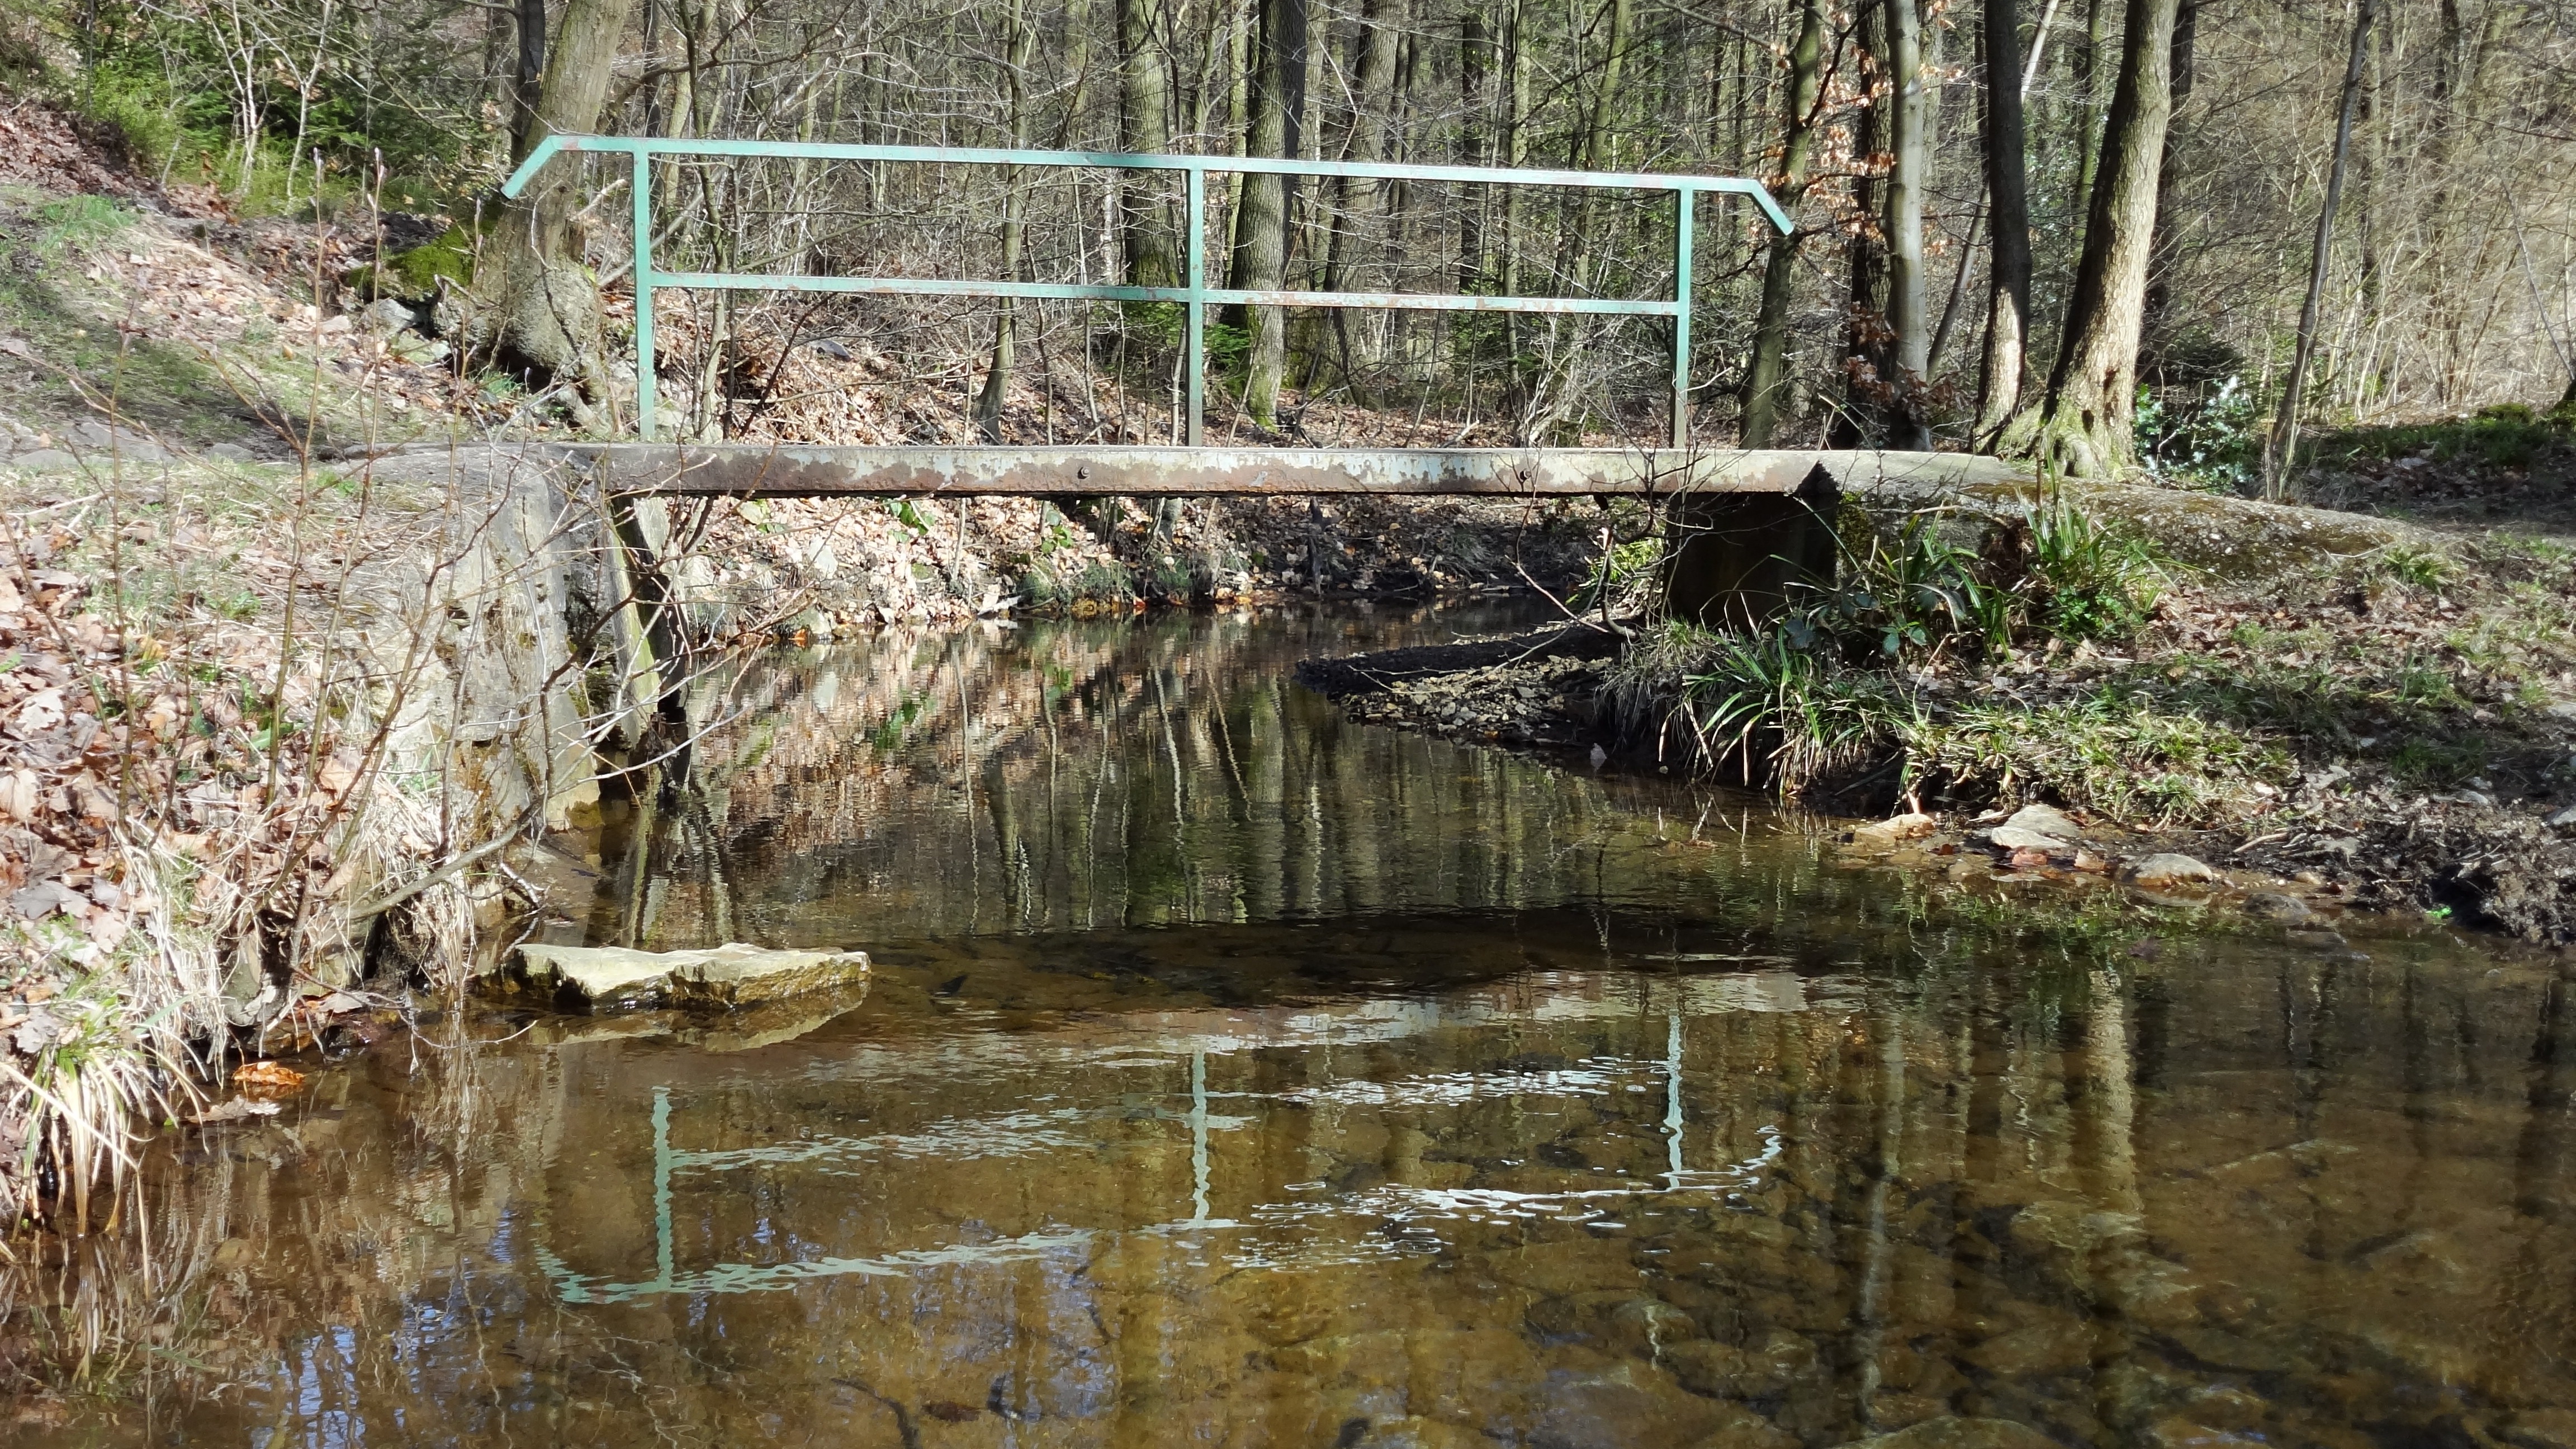
water, swamp, bridge, river, pond, stream, reflection, symbol, waterway, wetland, habitat, mirroring